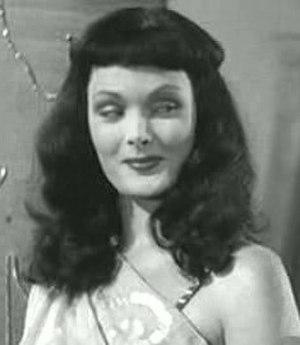
Tamara Lees est une actrice anglaise d'origine autrichienne qui est apparue dans 48 films, essentiellement italiens, entre 1947 et 1961.